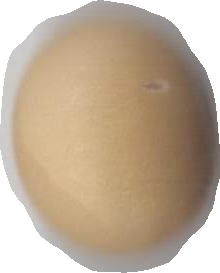
Variety: Anjasmoro